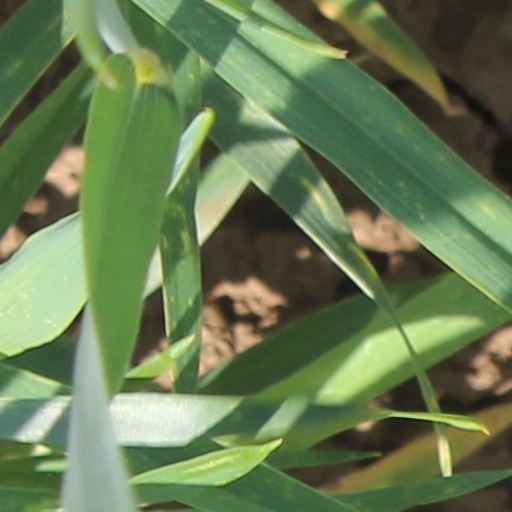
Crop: wheat